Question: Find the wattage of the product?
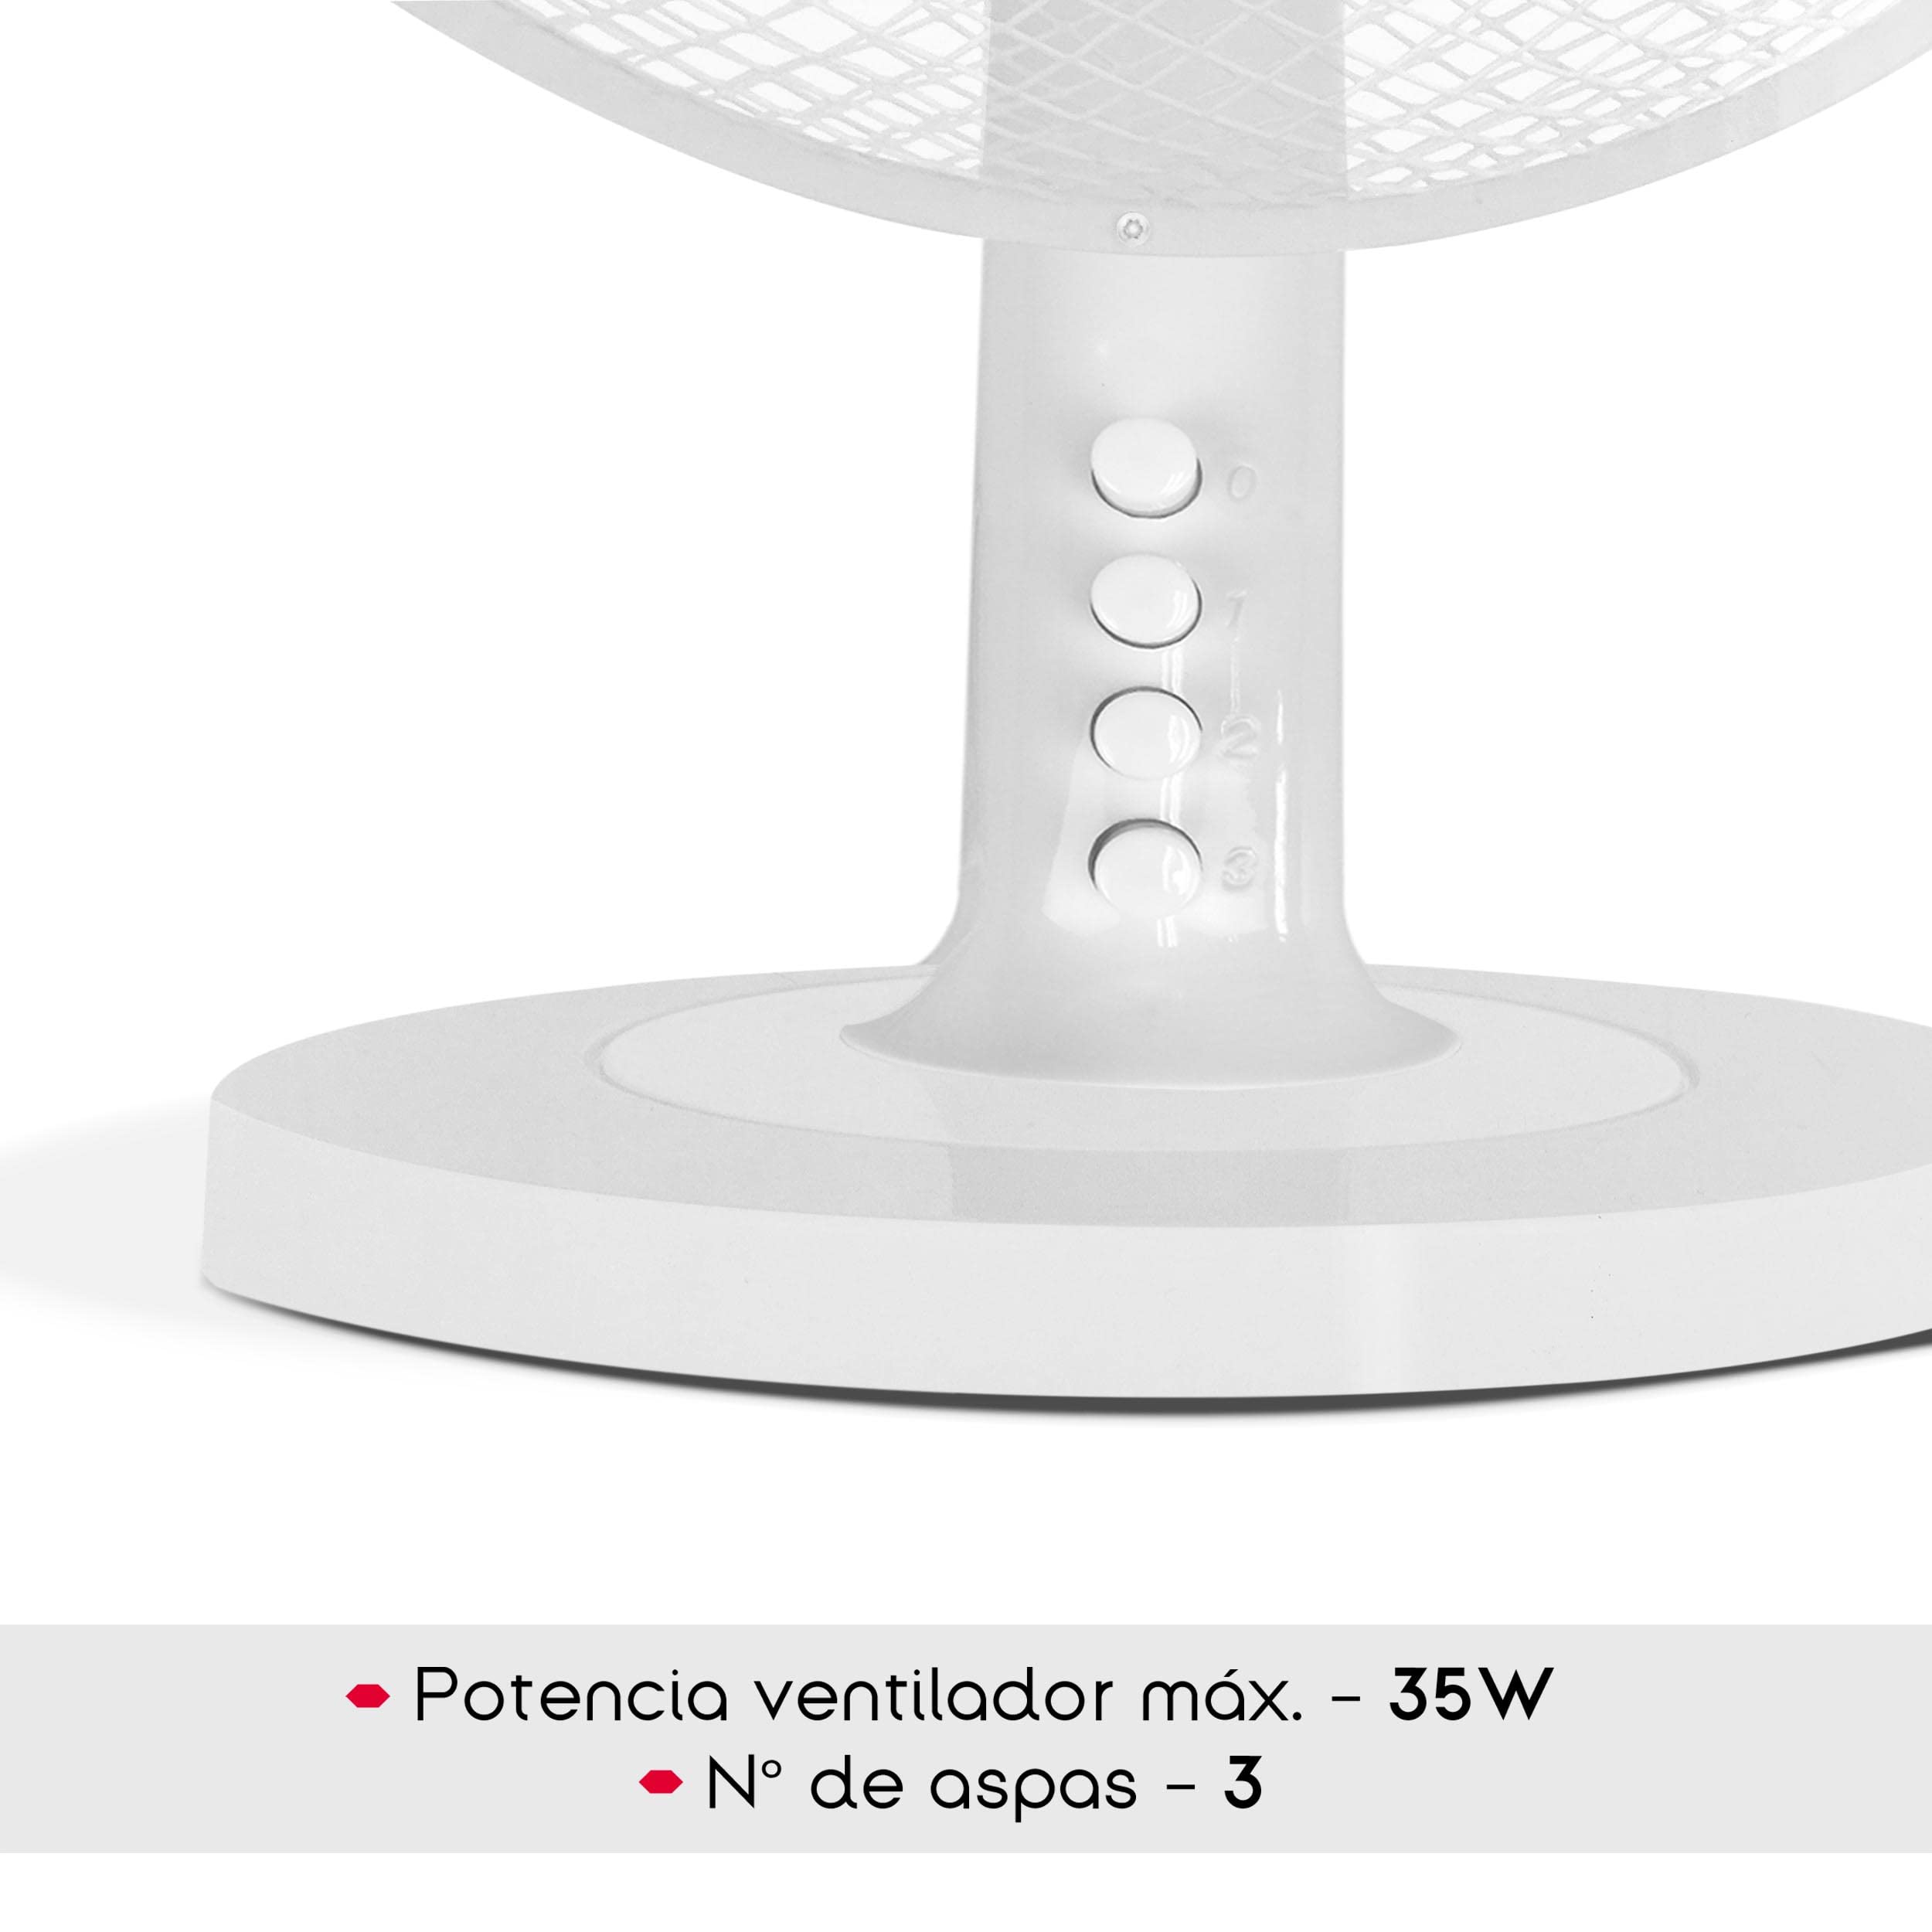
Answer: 35.0 watt